Lim Jock Hoi

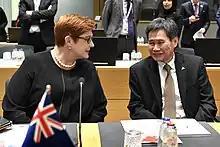
Marise Payne and Dato Lim during the 2018 Asia-Europe Summit

The Republic of Korea government awarded Dato Lim the Order of Diplomatic Service Merit on 6 April 2022, in recognition of his outstanding efforts to fortify ties and advance meaningful collaboration between South Korea and ASEAN in a number of fields. Later on 13 November, Hun Sen awarded him the Royal Order of Sahametrei of the Government of Cambodia in appreciation of his commitment and unwavering efforts in the process of constructing the ASEAN Community while he served as the ASEAN secretary general. During the Spring Conferment of Decorations on Foreign Nationals on 29 April 2024, the Japanese government awarded Dato Lim the Order of the Rising Sun in recognition of his noteworthy achievements to promoting positive ties between Japan and ASEAN.